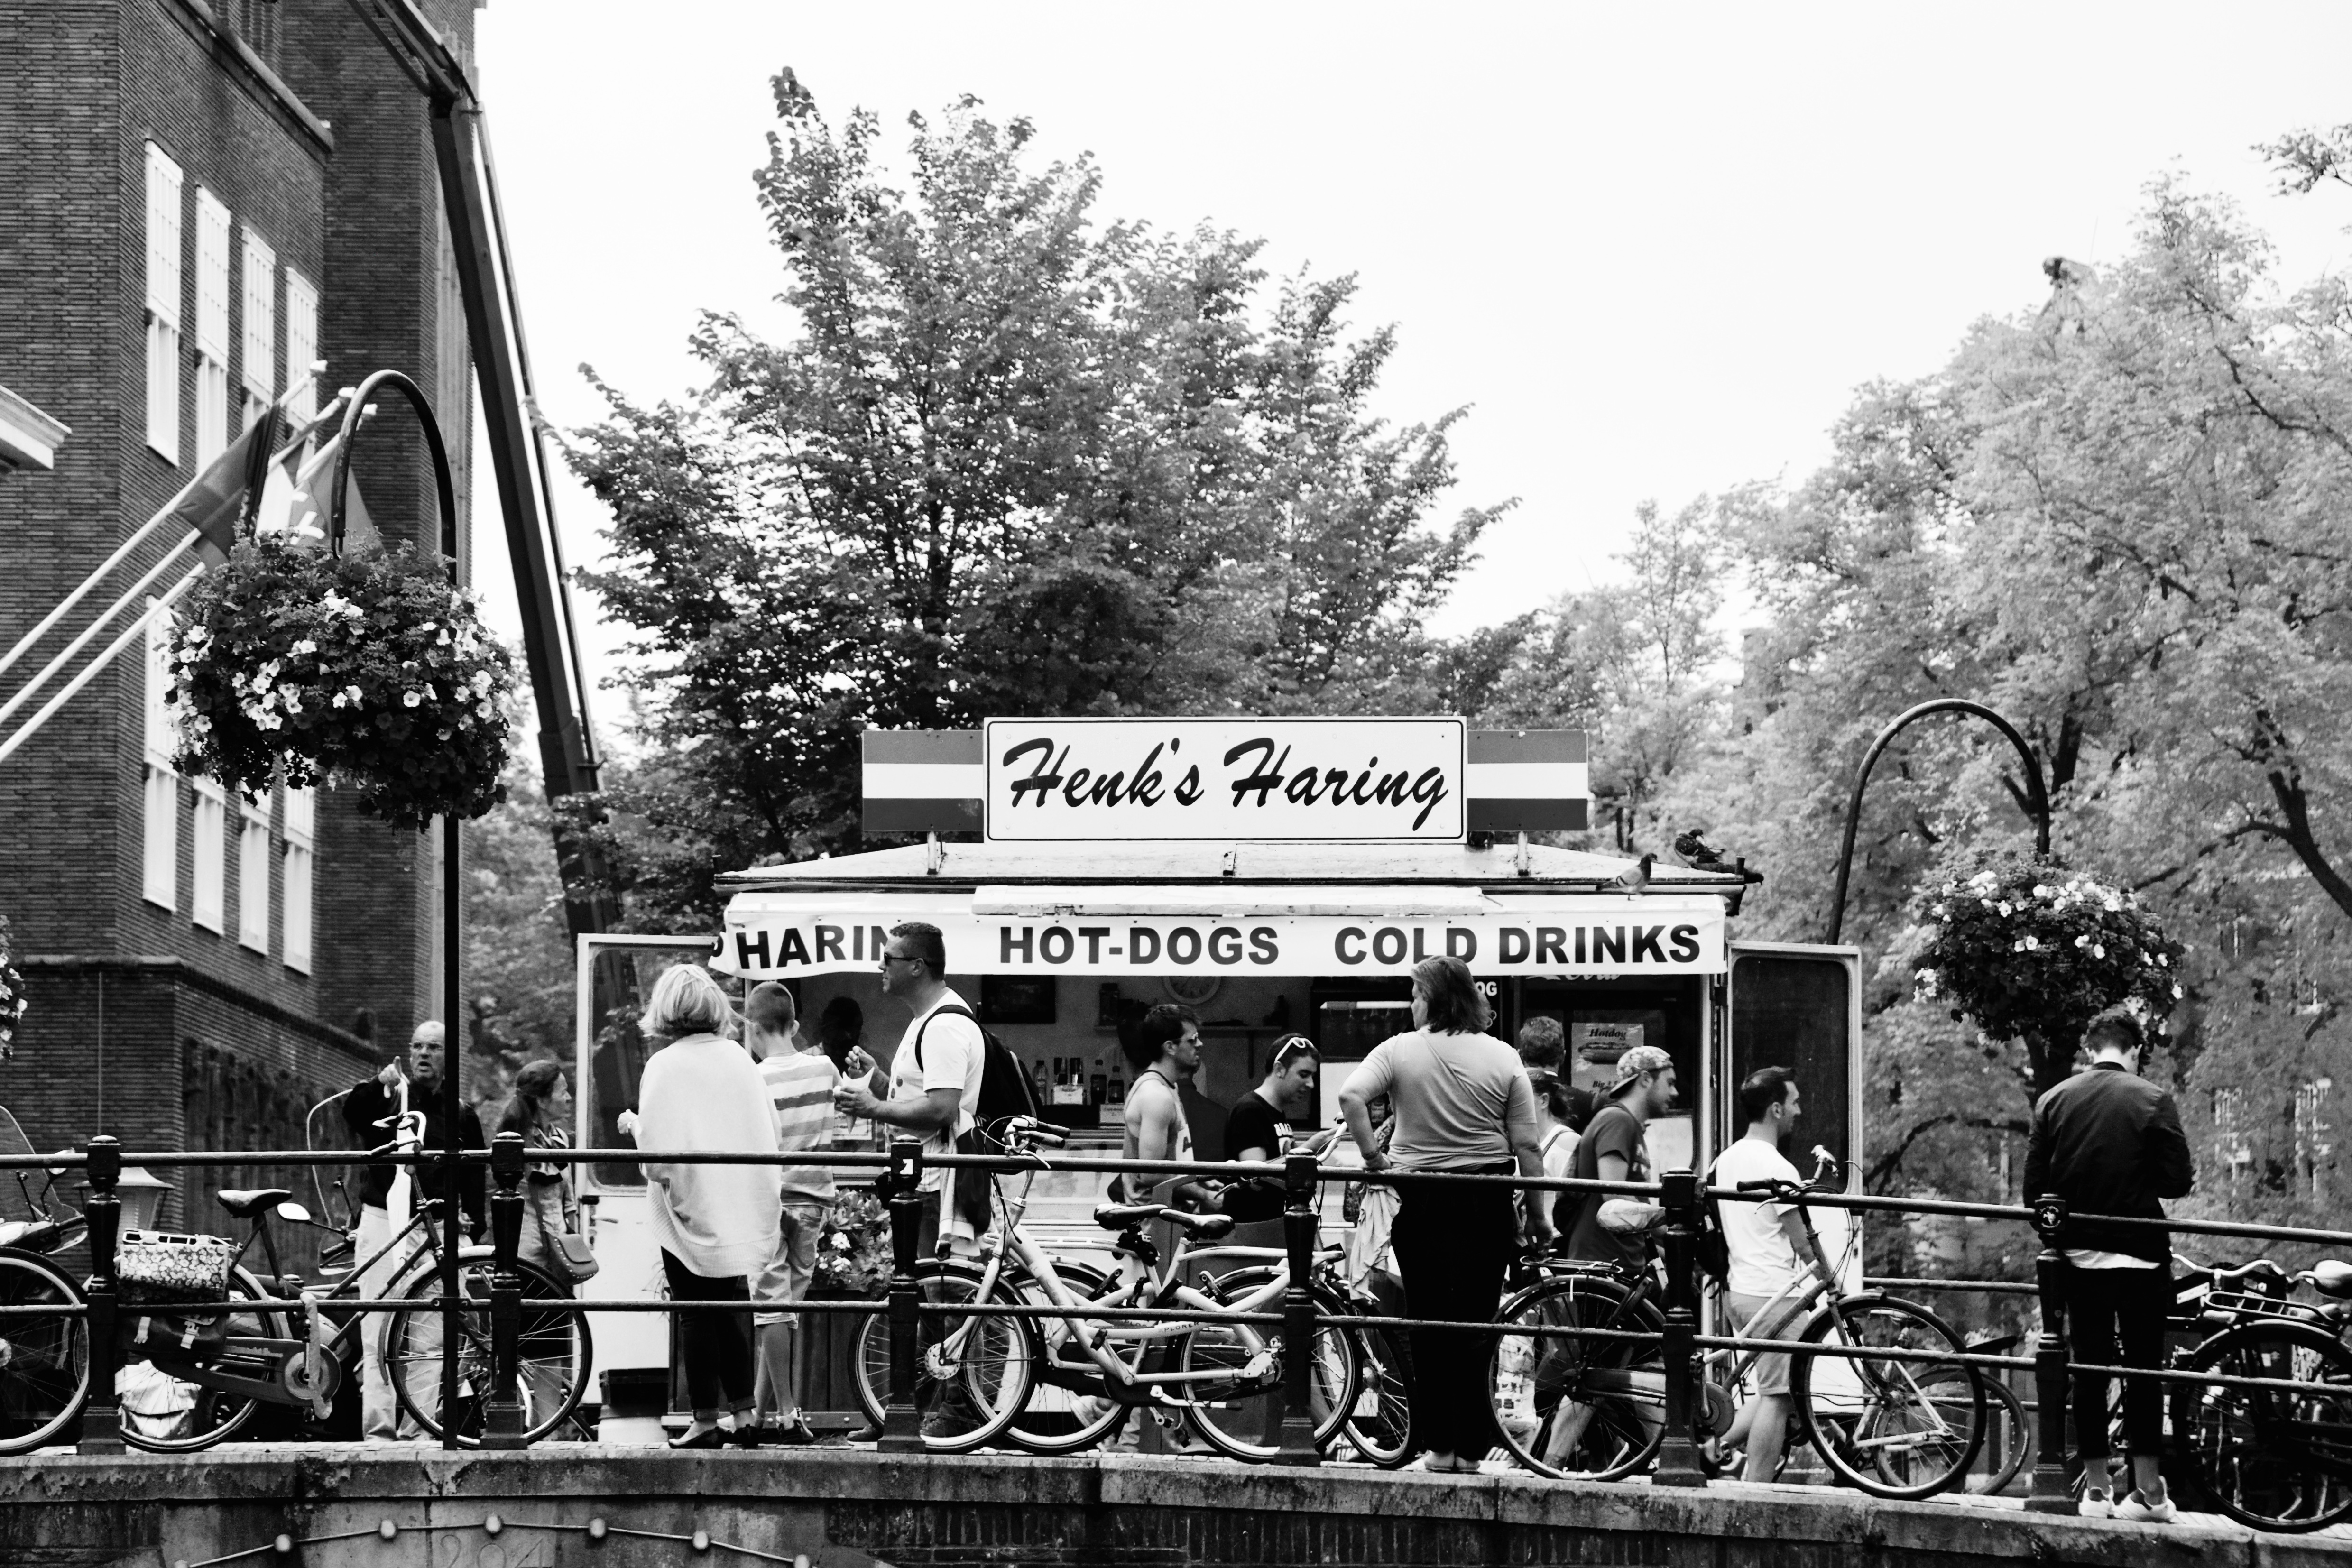
black and white, road, street, crowd, monochrome, infrastructure, photograph, history, urban area, monochrome photography